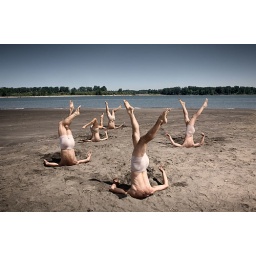
Bodyvox on the beach at Sauvie Island with their heads in the sand